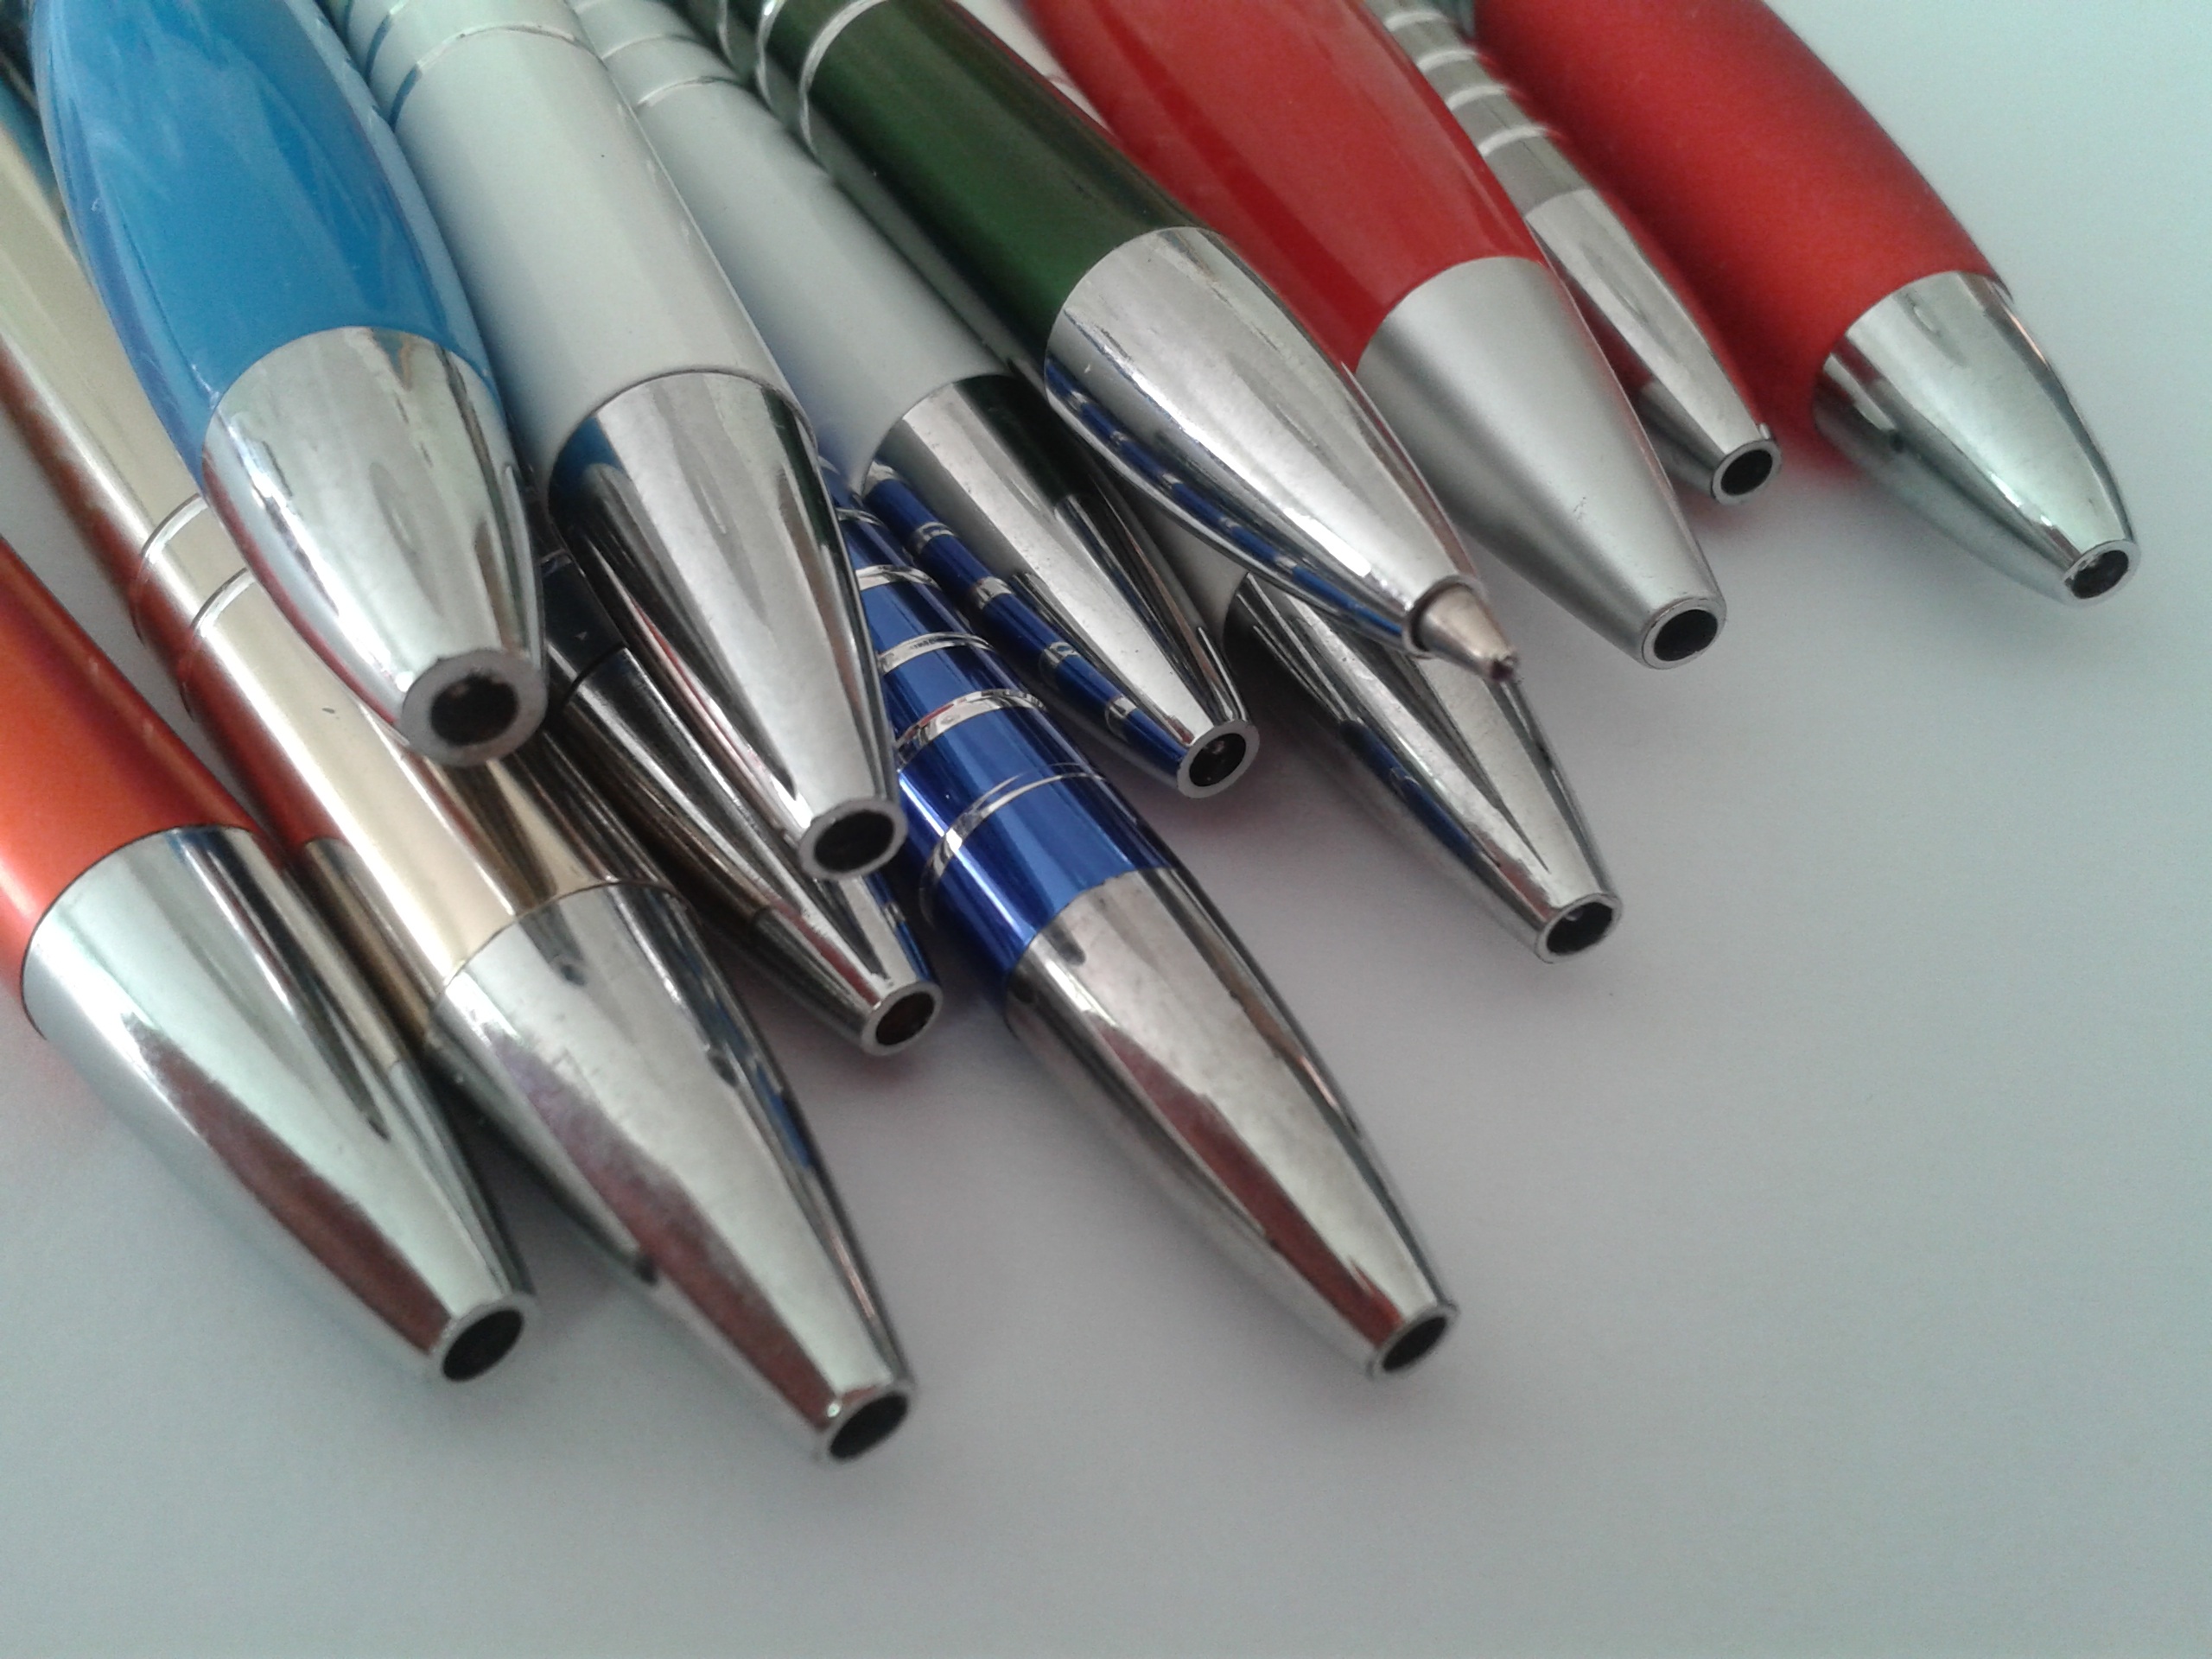
pen, colors, pens, school, notes, lessons, ball pen, to write, take notes